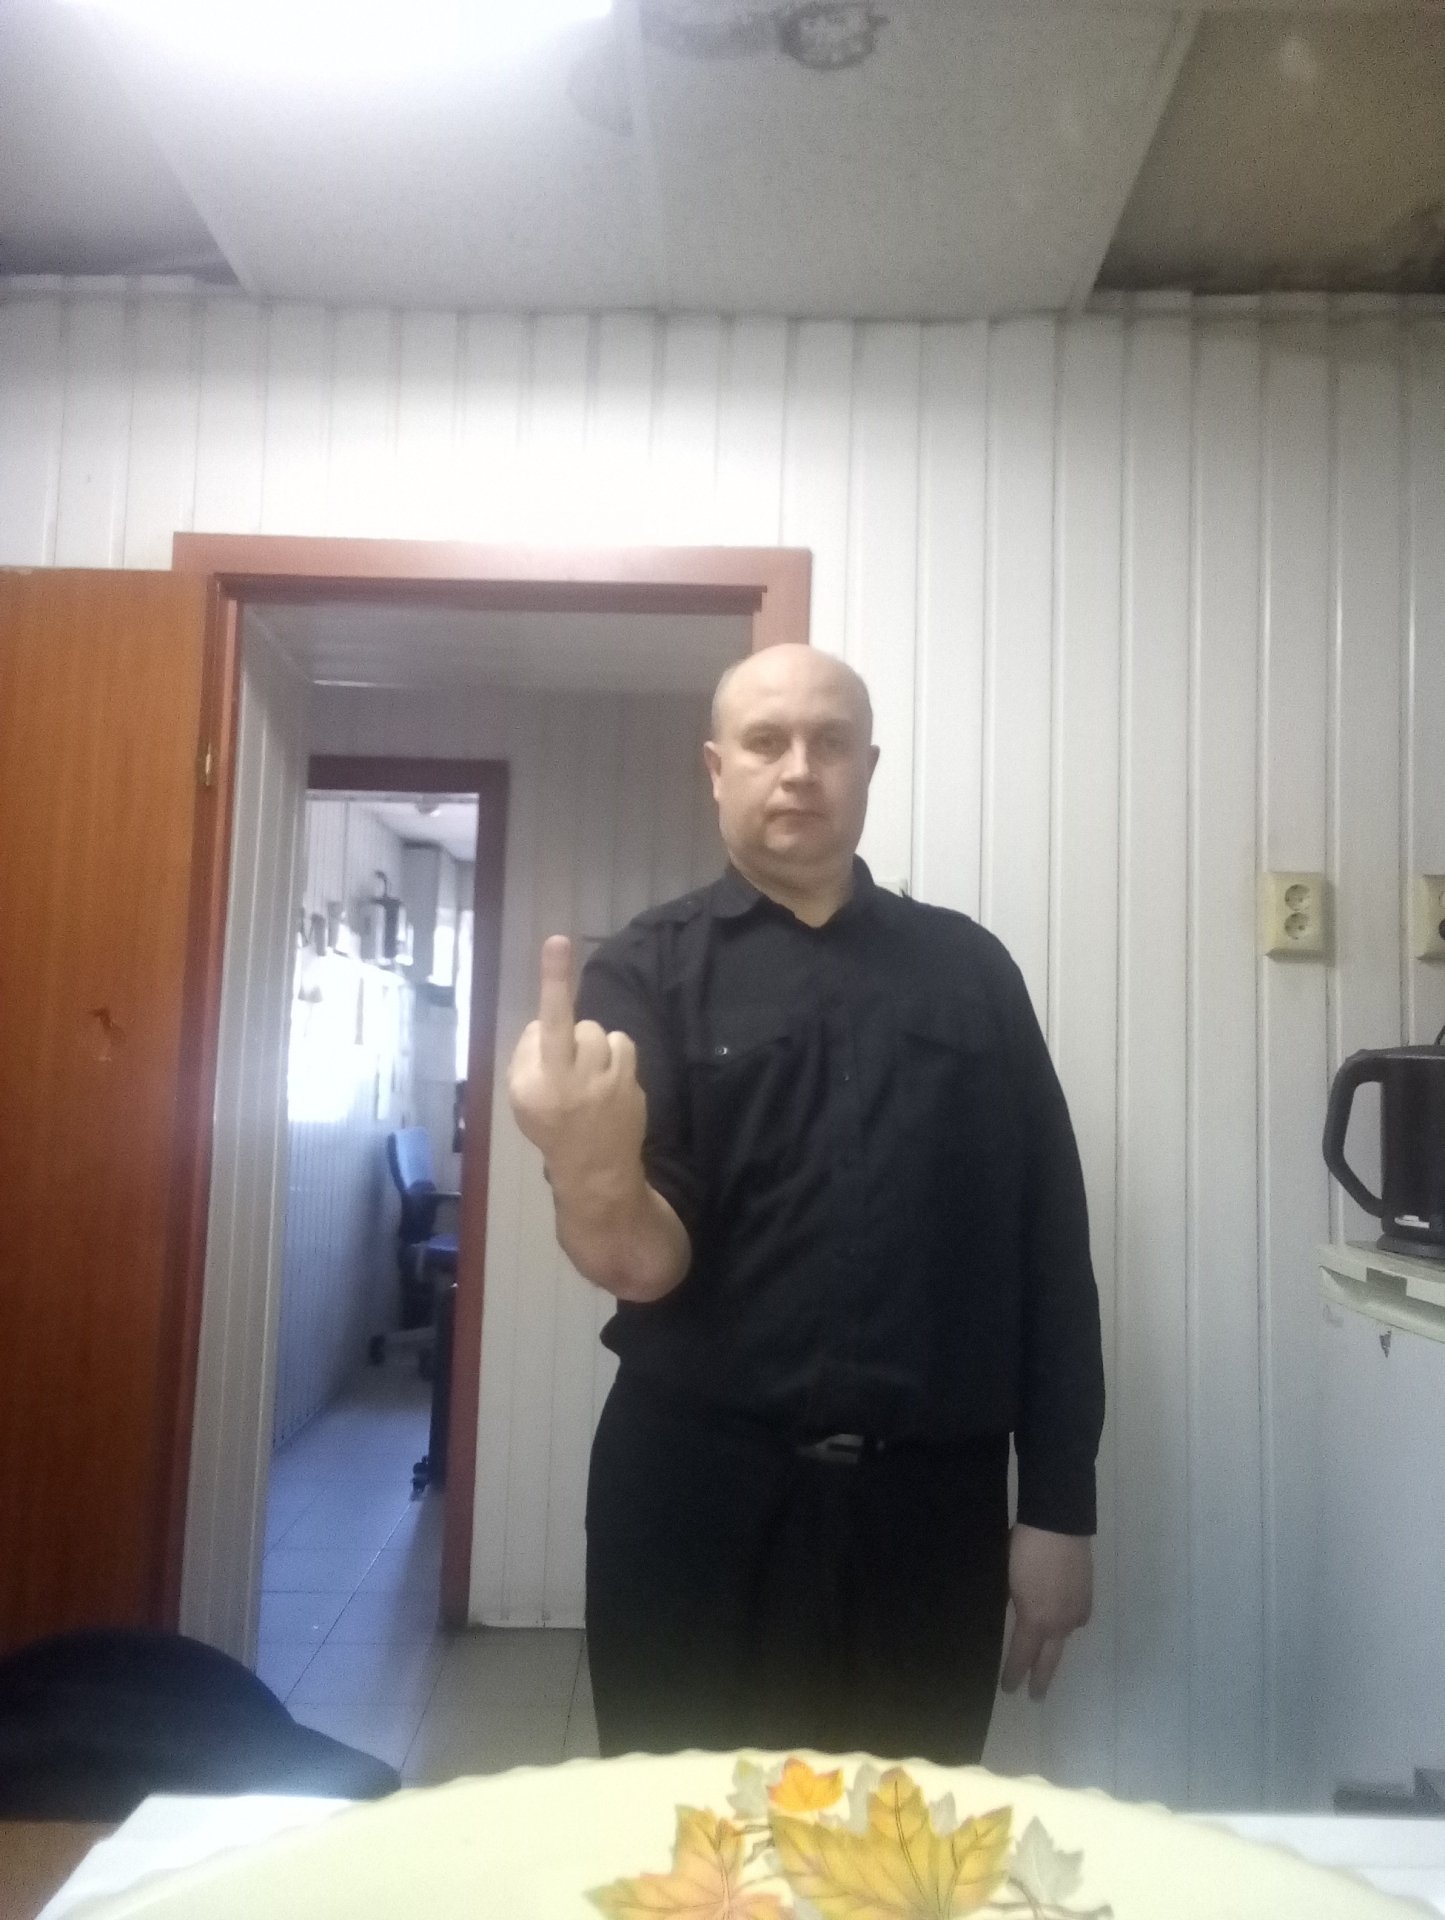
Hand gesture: middle_finger